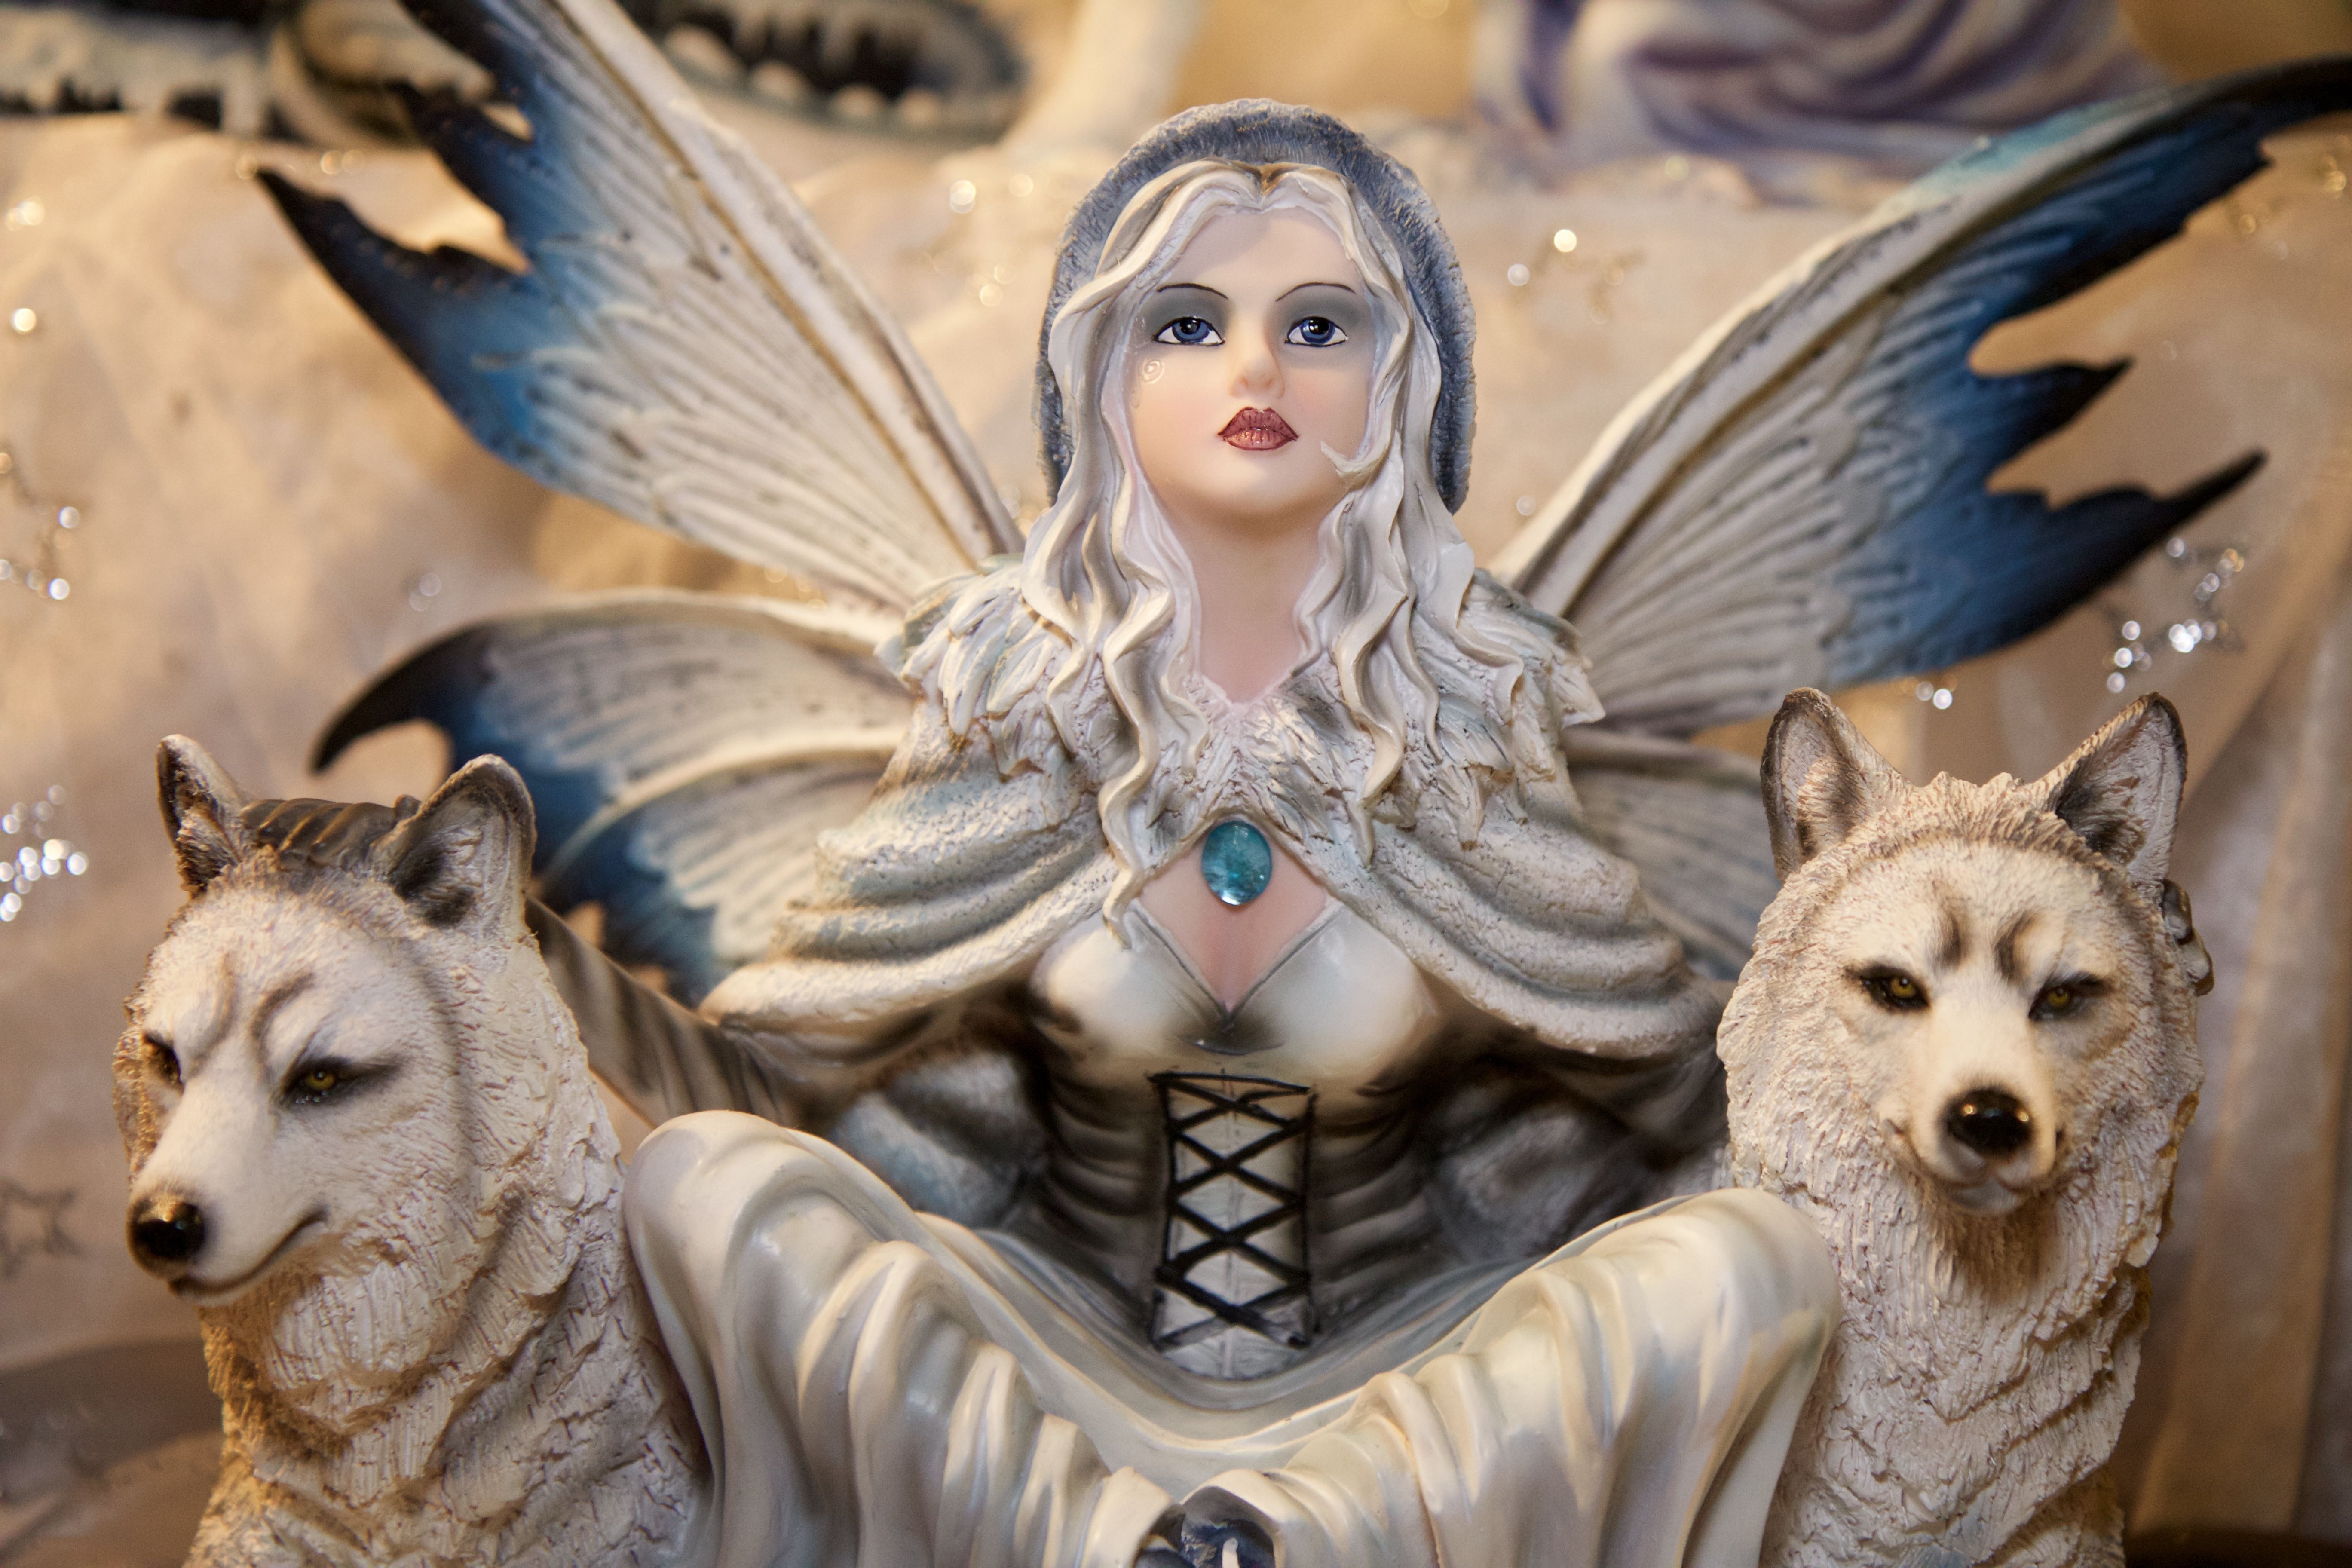
creative, angel, figure, mythology, mythical creatures, mythical creature, wolves, fee, fictional character